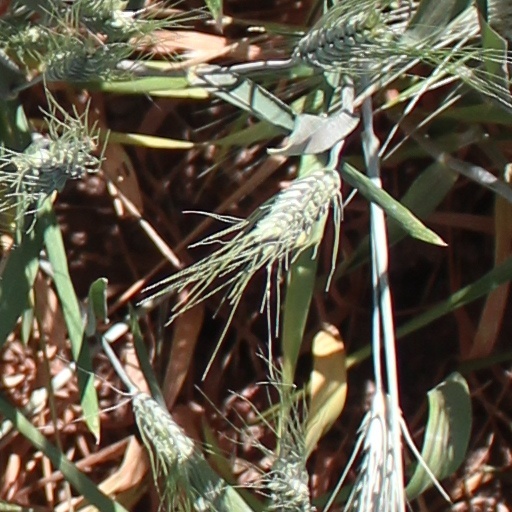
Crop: wheat